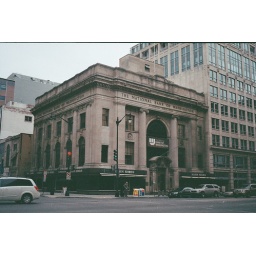
Old bank building in Washington, atop an empty shoe store. Olympus Trip 35/Very expired color film (200 ISO).